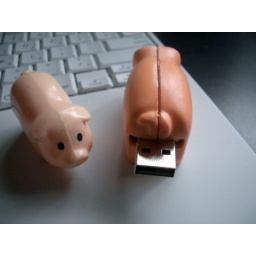
USB-enhanced plastic playmobil pig.64MB of flash memory in a pig